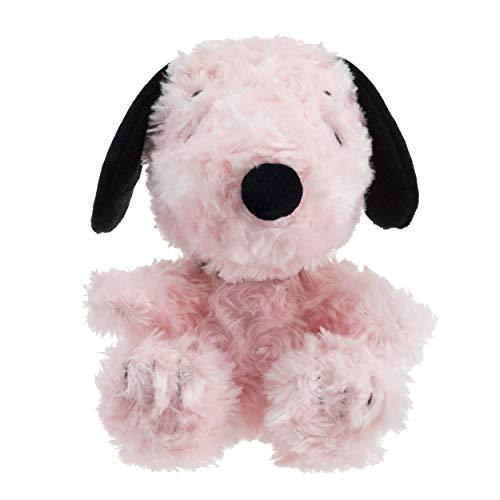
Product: Hallmark Light Pink Fluffy Plush Peanuts Snoopy
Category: Toys & Games | Stuffed Animals & Plush Toys | Stuffed Animals & Teddy Bears
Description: Pure delight Everyone's favorite Peanuts character is irresistible in his light Pink color This Snoopy is Super soft and extra plush and furry.
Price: $9.99
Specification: ProductDimensions:3.9x3.9x6.1inches|ItemWeight:2.88ounces|ShippingWeight:2.88ounces(Viewshippingratesandpolicies)|ASIN:B08158QGQ1|Itemmodelnumber:6MJB3194|Manufacturerrecommendedage:3yearsandup